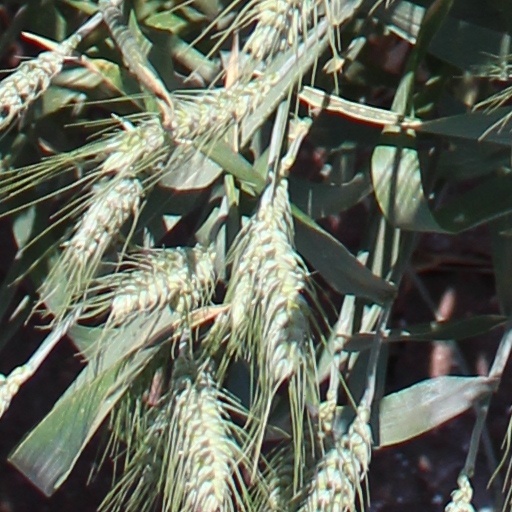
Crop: wheat